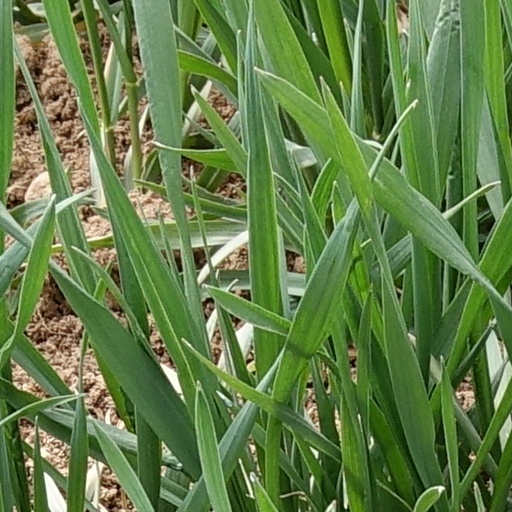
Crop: wheat